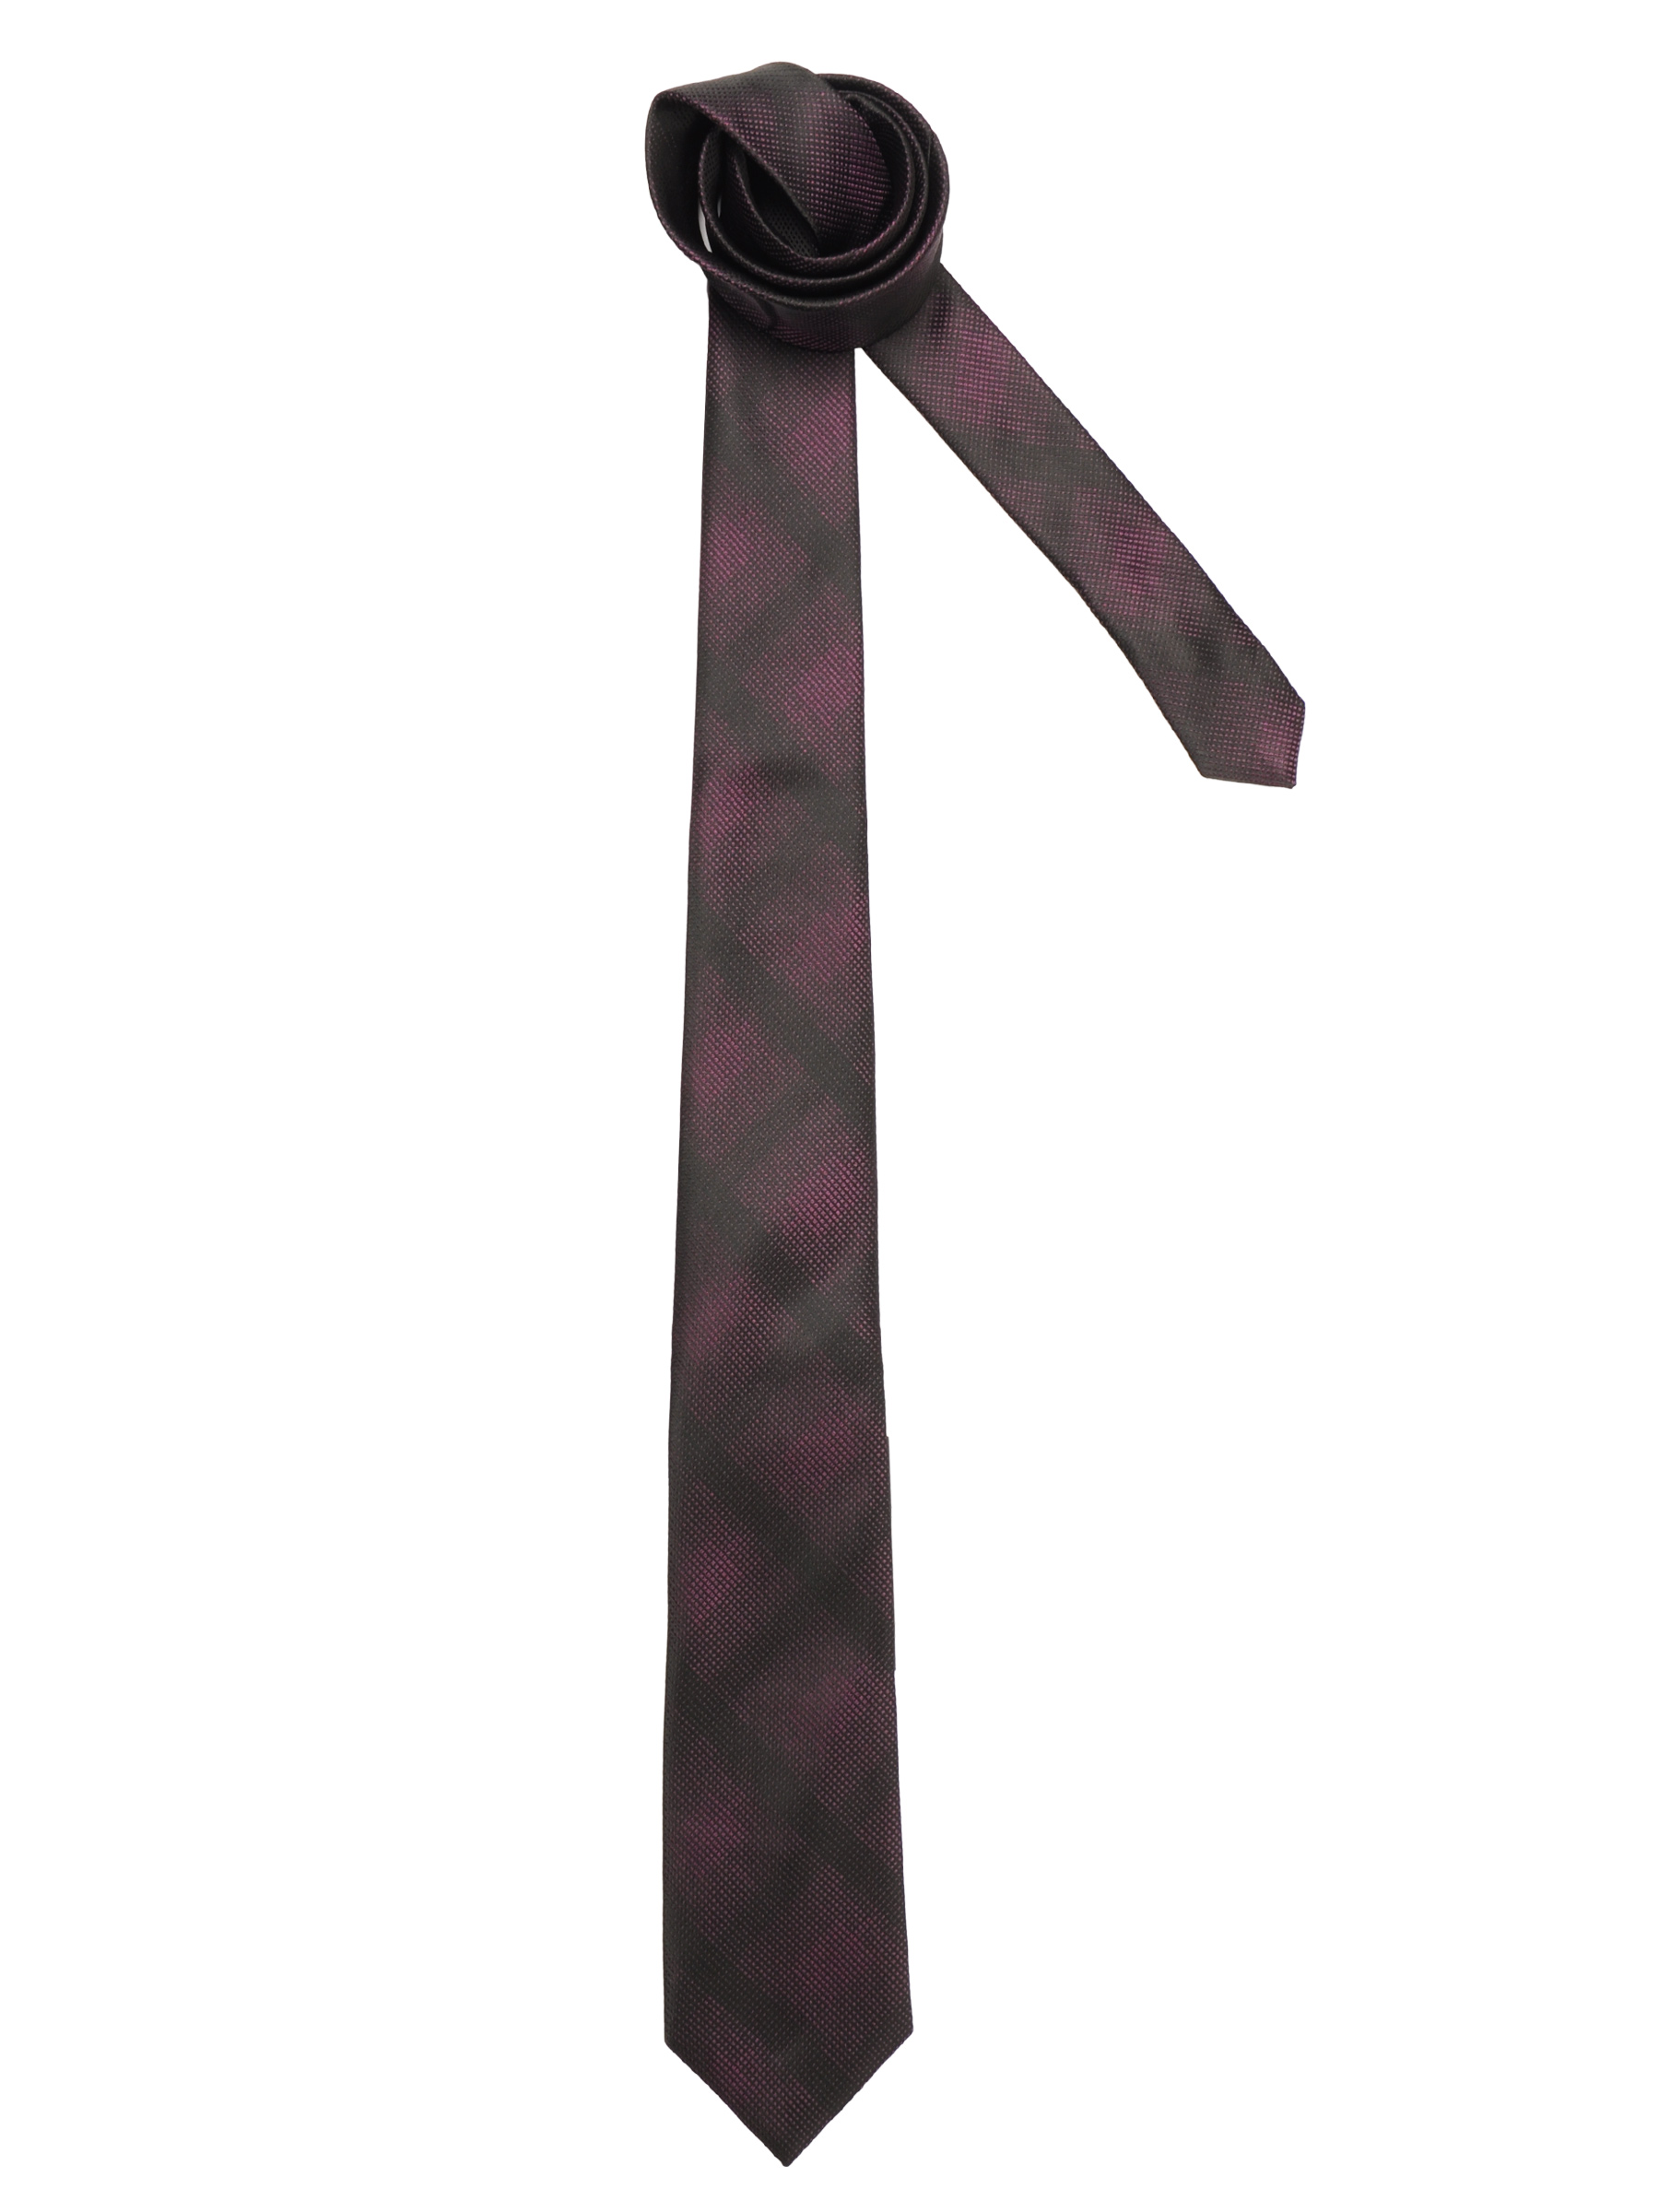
Turtle Men Solid Purple Ties
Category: Accessories / Ties / Ties
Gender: Men
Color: Purple
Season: Fall 2011
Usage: Formal